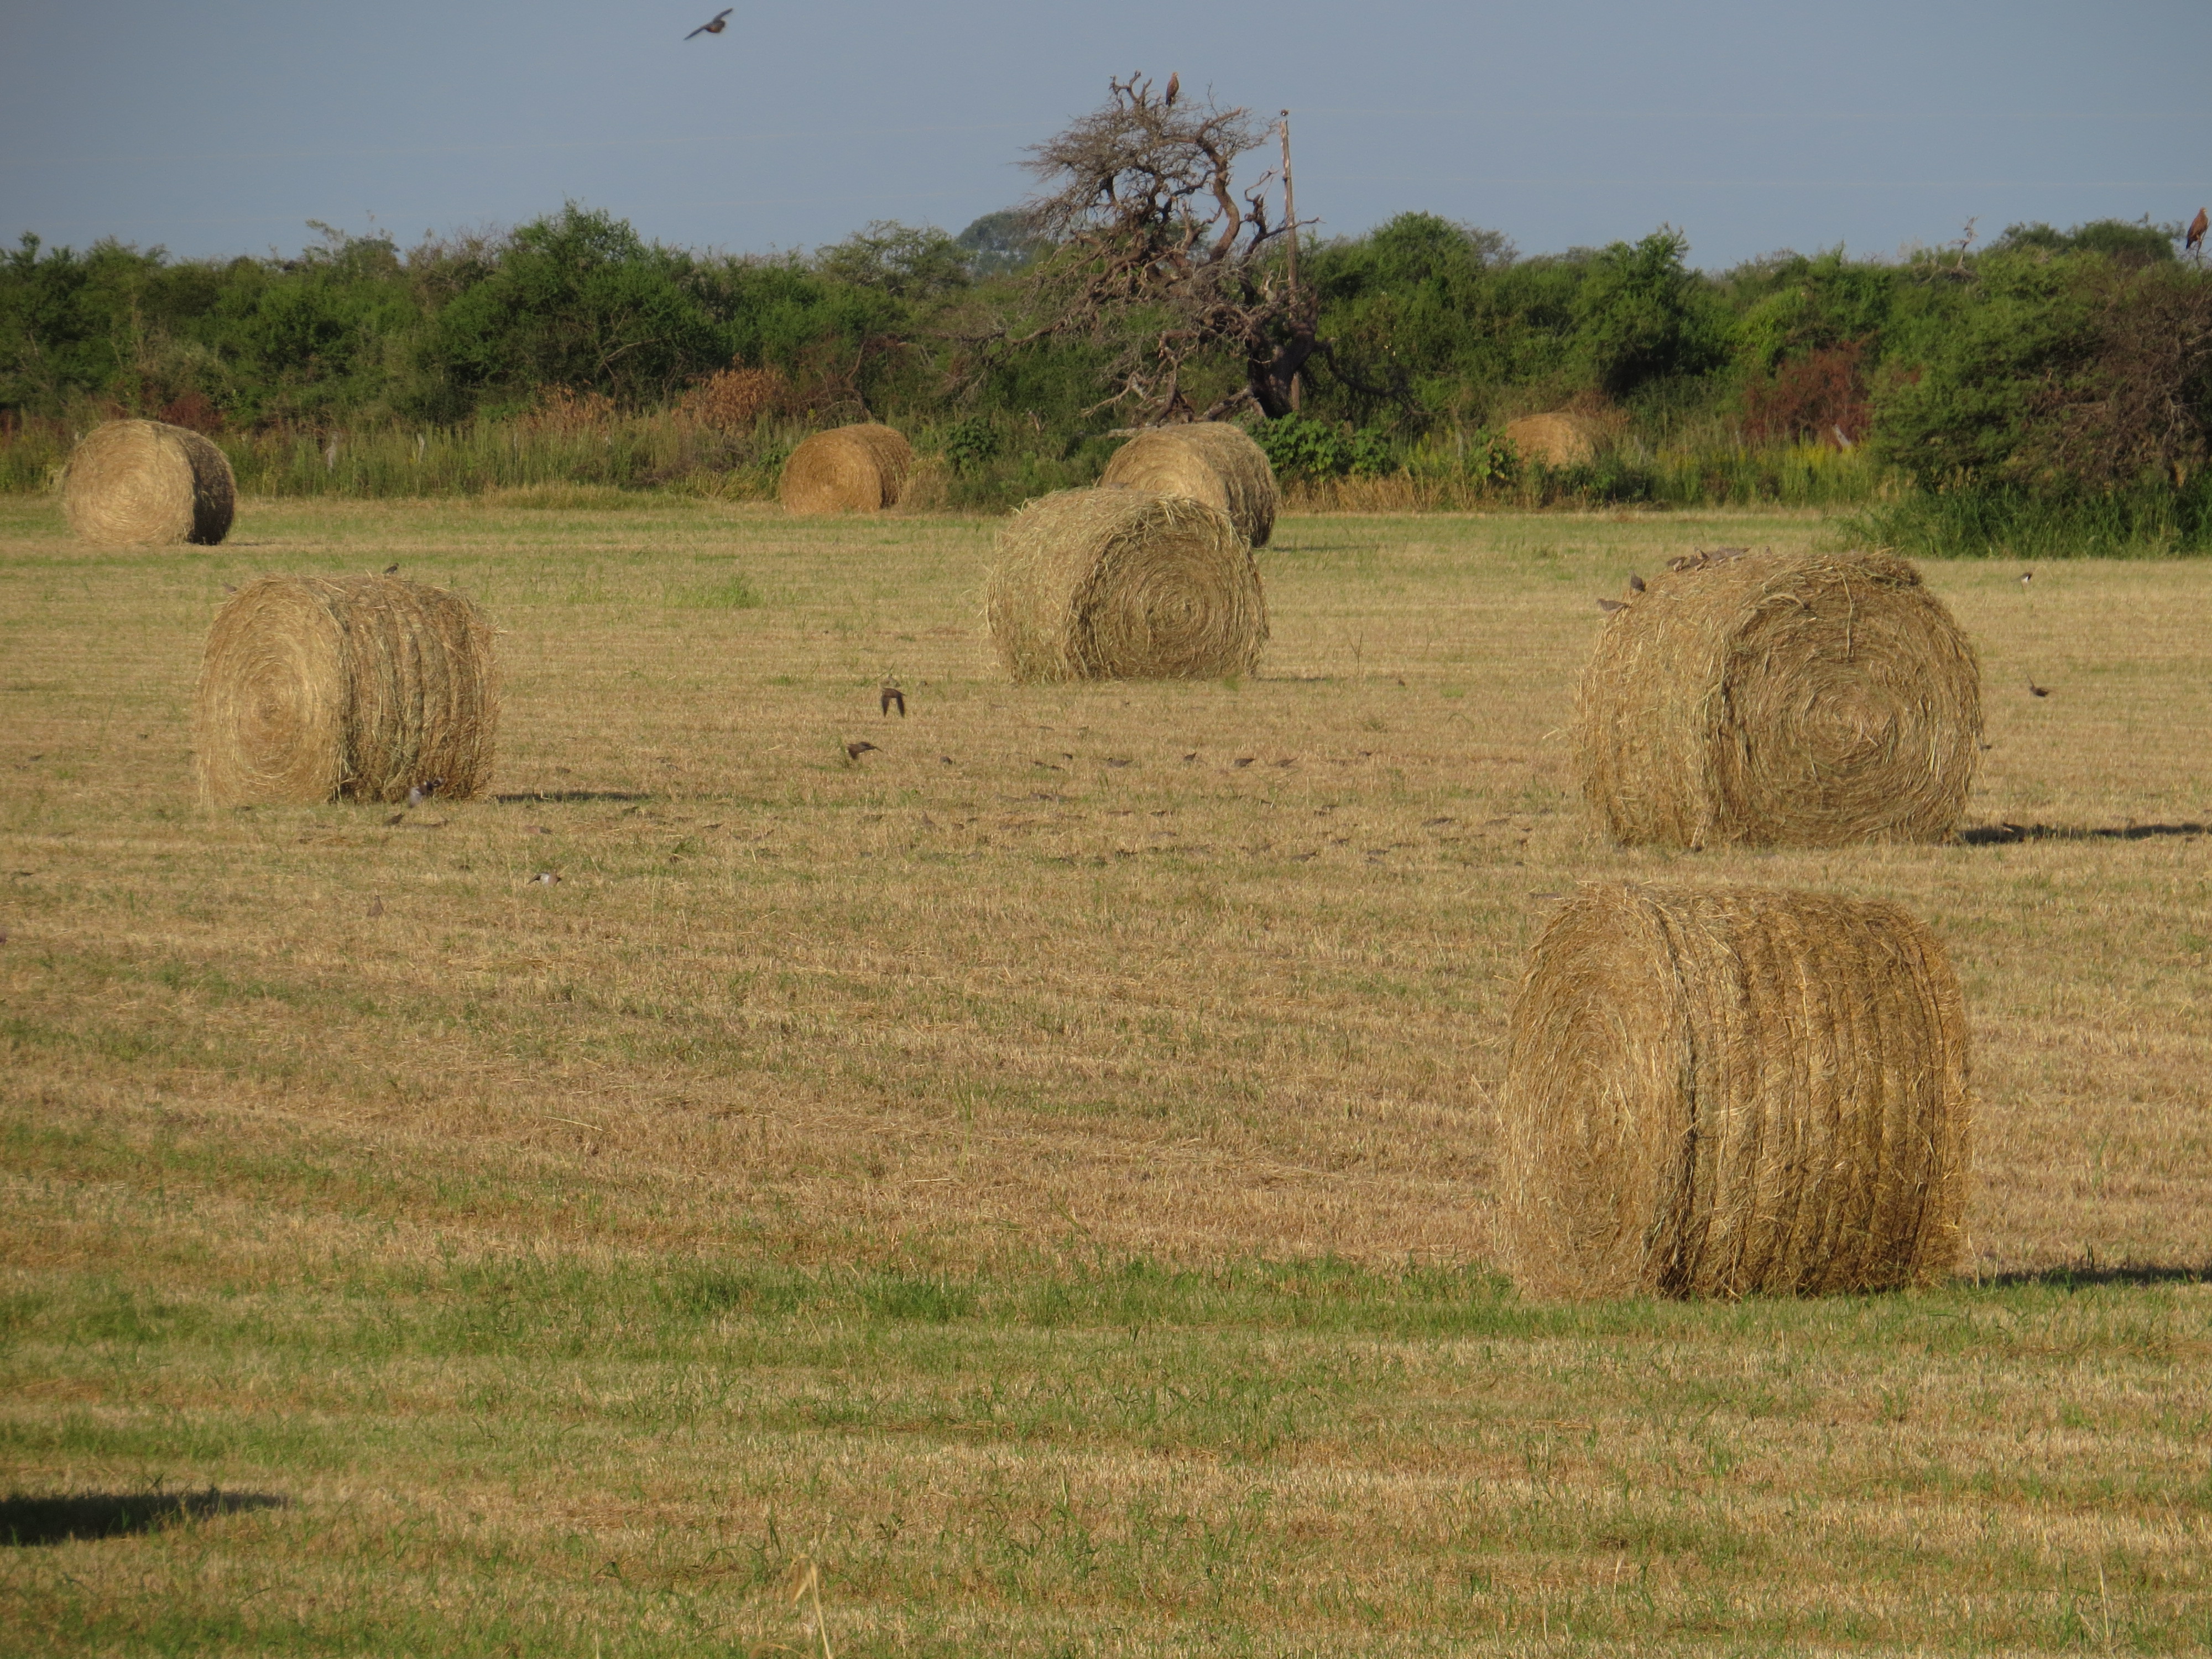
natural, plant, ecoregion, natural landscape, sky, tree, land lot, agriculture, grass, grassland, plain, landscape, meadow, grass family, prairie, event, hay, field, pasture, steppe, soil, circle, crop, straw, Environmental art, cash crop, harvest, farm